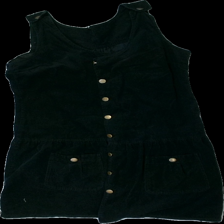
View: front
Type: Dress
Category: Ladies
Brand: Not in the list
Brand text on label: Peppercorn
Colors: Black
Material: 100% cotton
Cut: Regular
Size: L
Season: All
Price range: 50-100
Recommended usage: Reuse
Description: women's overalls in black
Comment: very strong detergent scent